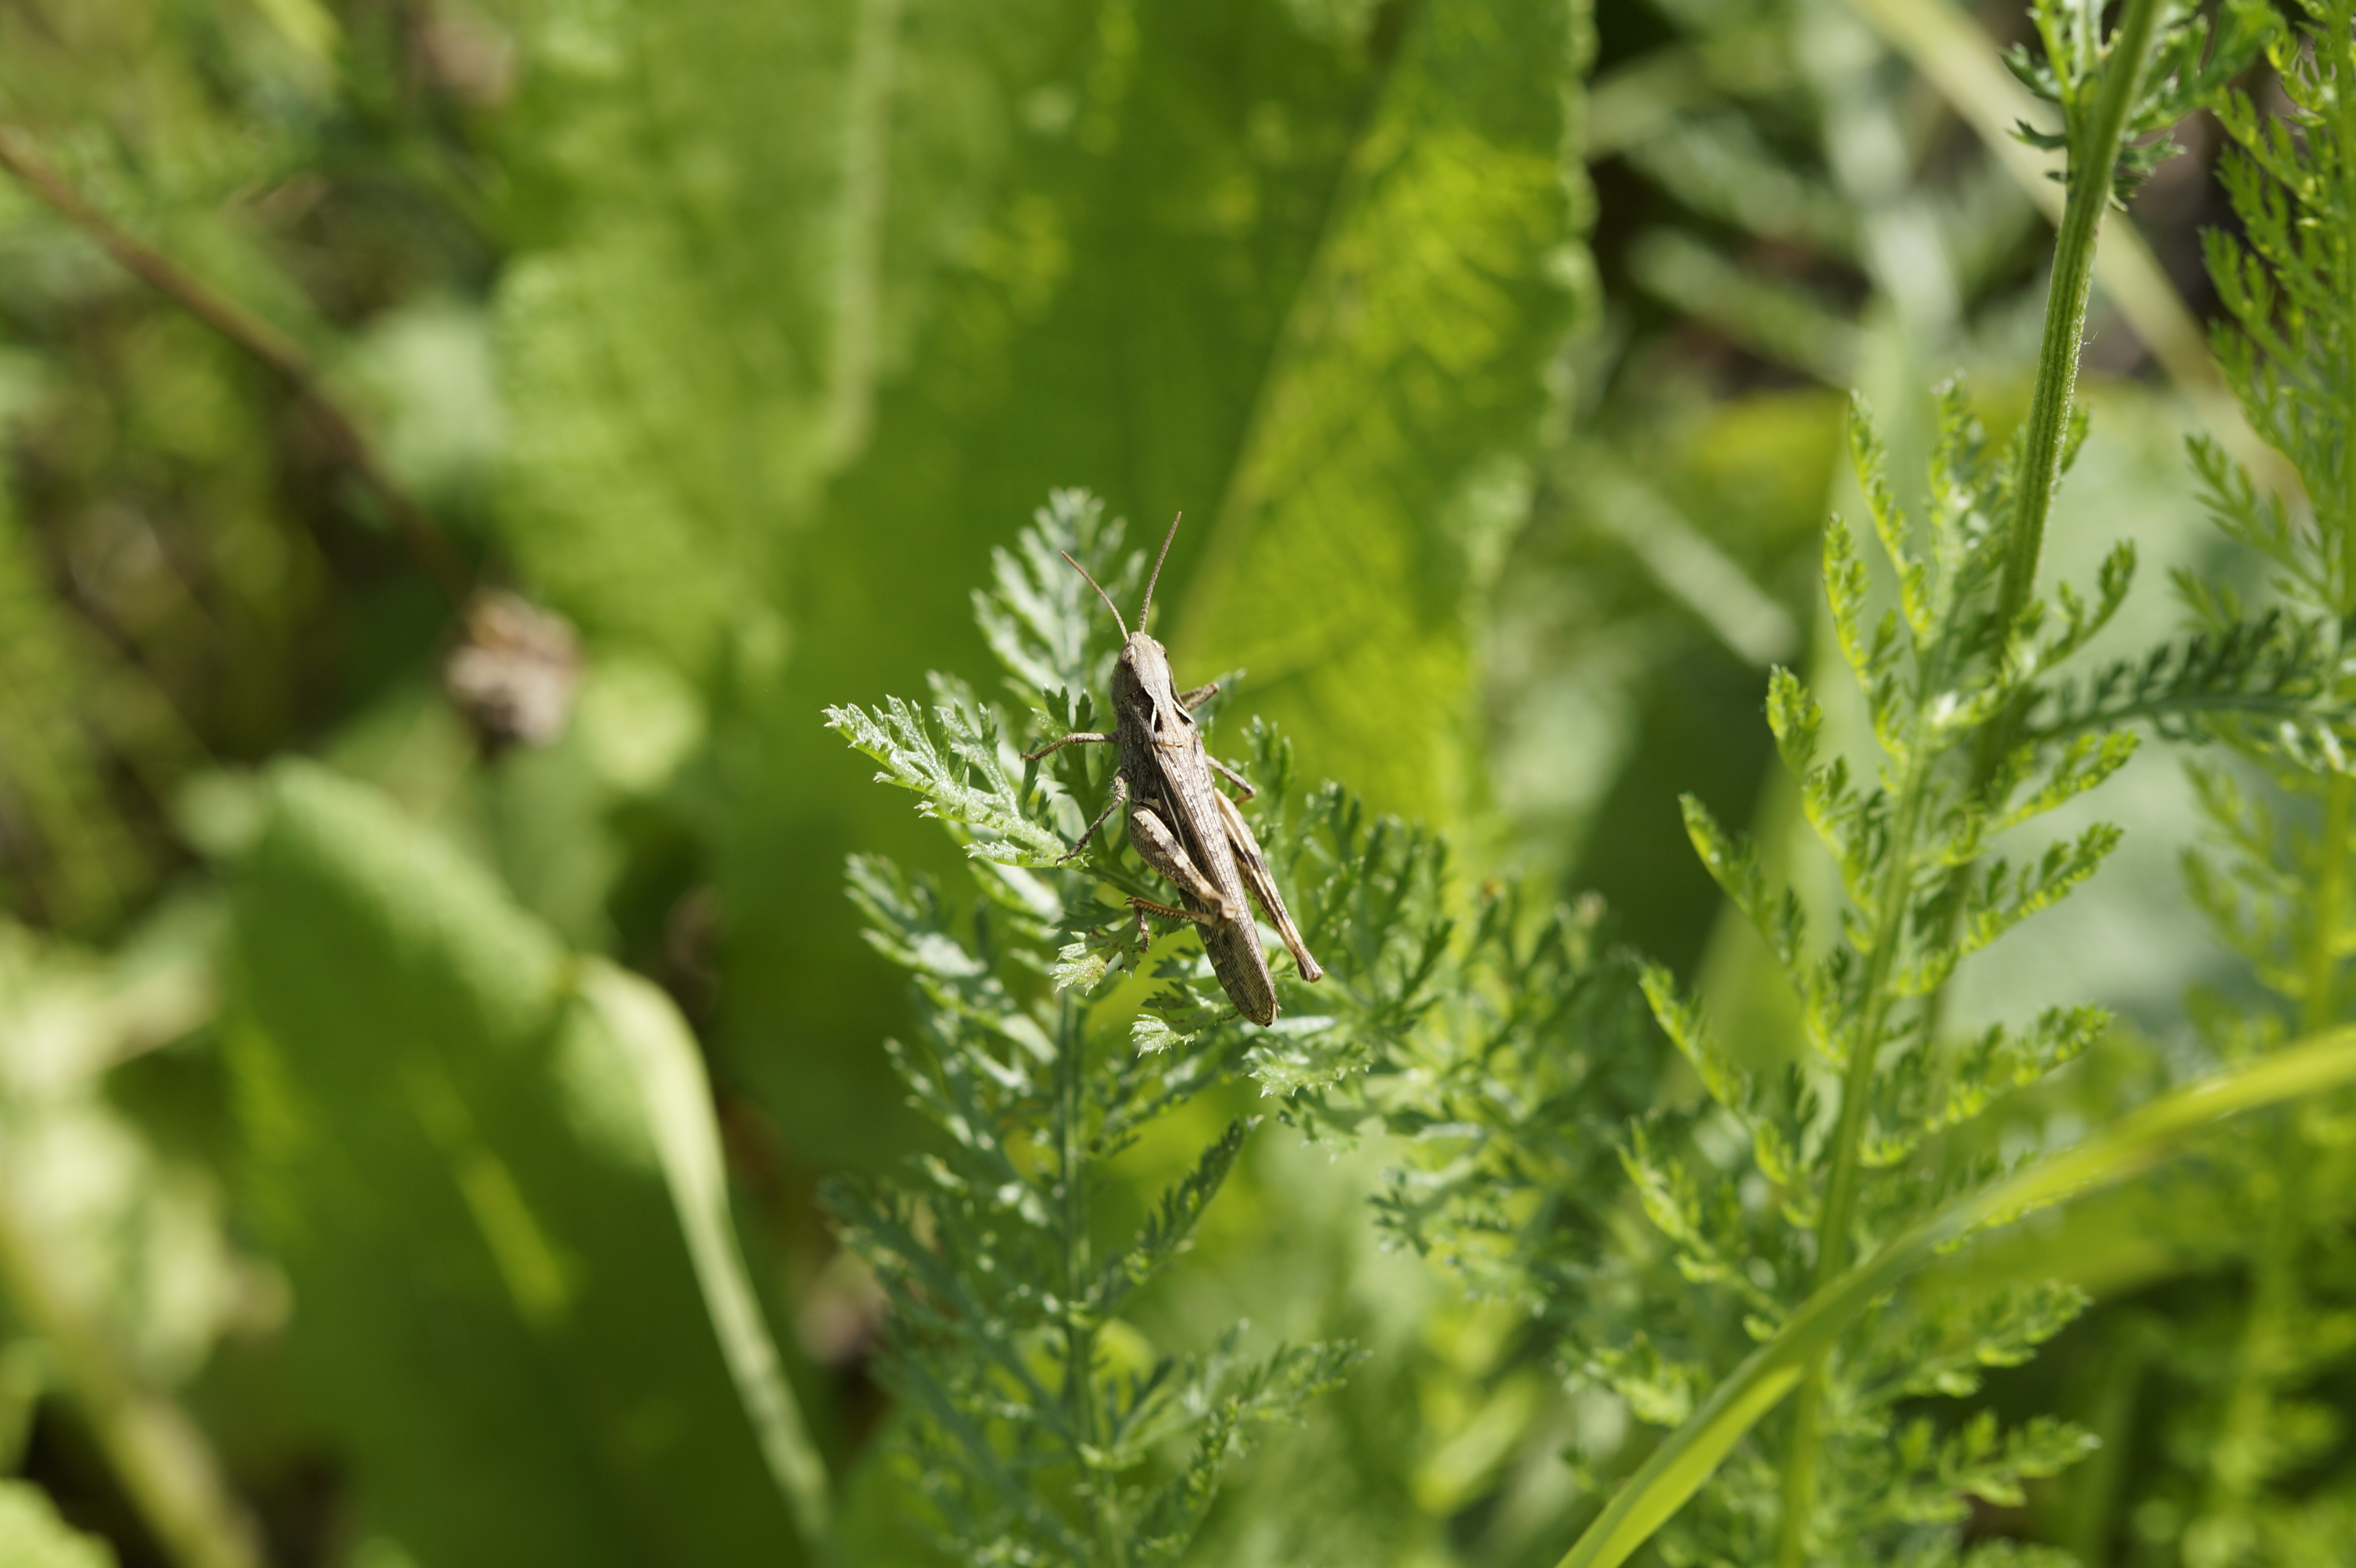
tree, nature, grass, plant, lawn, meadow, leaf, flower, animal, summer, wildlife, green, insect, small, botany, flora, fauna, invertebrate, wildflower, habitat, grasshopper, macro photography, grass family, land plant